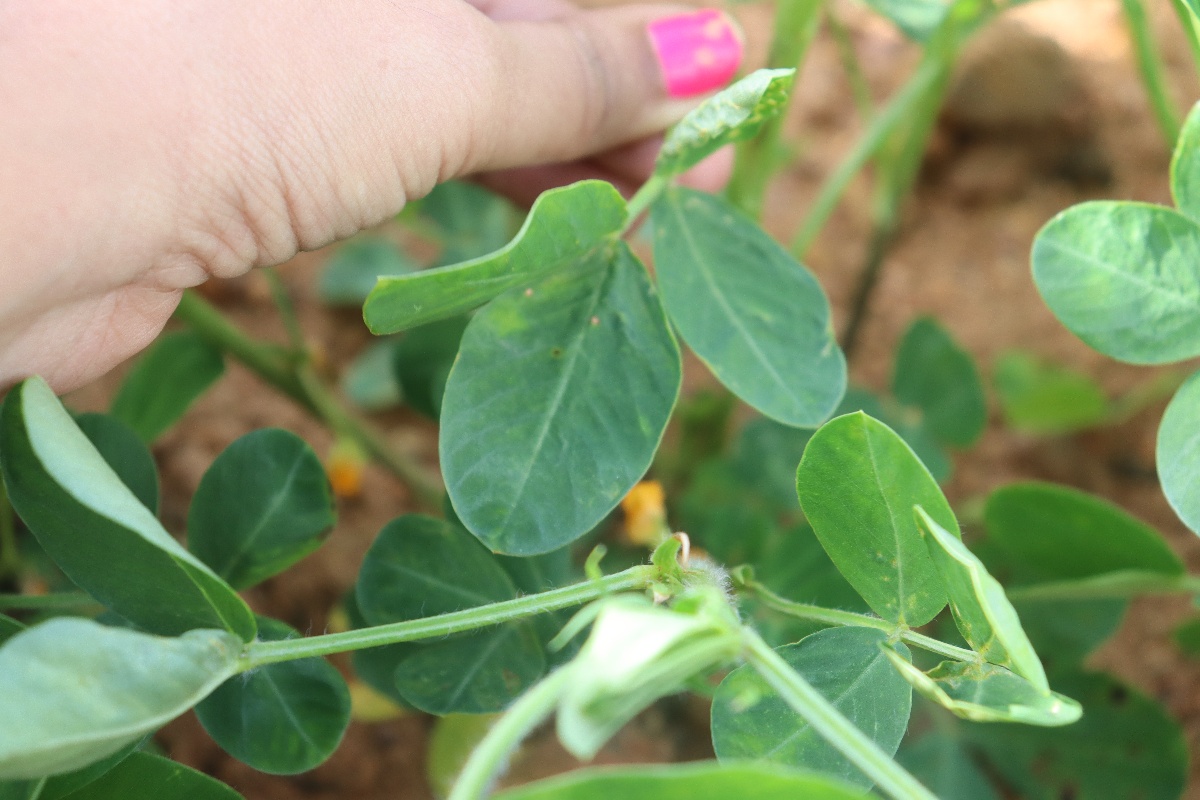
Label: early_leaf_spot